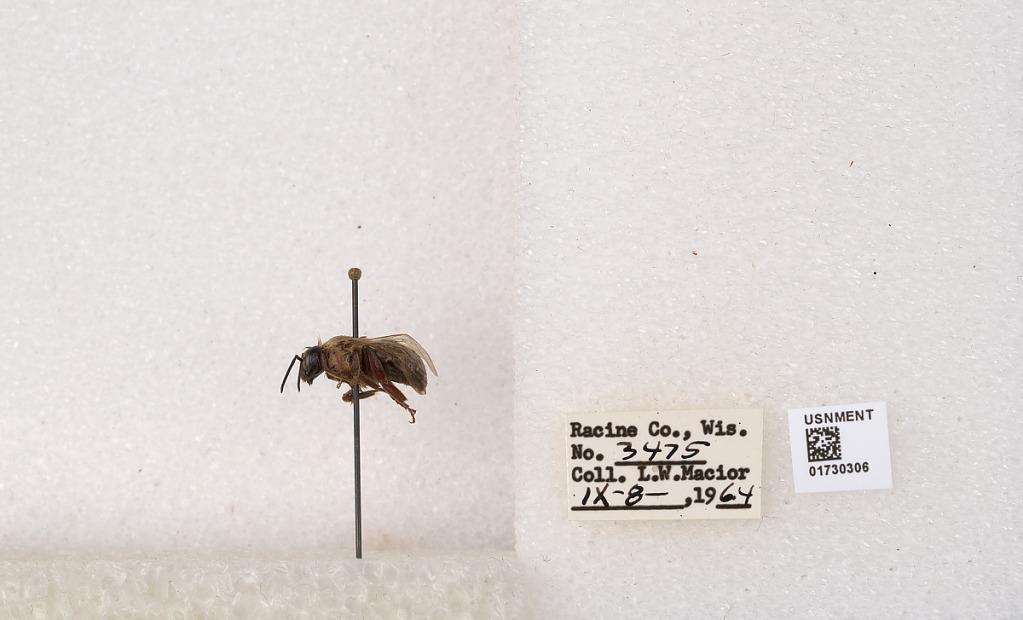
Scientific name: Bombus impatiens Cresson
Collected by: L. Macior
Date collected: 1964-9-8
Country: United States
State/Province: Wisconsin
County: Racine
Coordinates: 42.7299, -87.8123